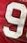
Number: 9